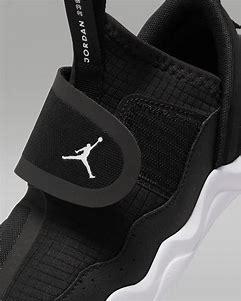
Brand: Jordan
Model: 23 7